University of South-Eastern Norway

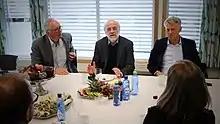
Chairman of the board Rune Nilsen, Rector Petter Aasen and Vice-Rector Nils Kristian Bogen in conversation with Minister of Research and Higher Education Iselin Nybø (V) on campus Bø. Photo: Stian K. Sande.

The rectorate at USN consists of rector Petter Aasen, vice-rector Nils Kristian Bogen and vice-rectors Ingvild Marheim Larsen and Heidi Kristin Ormstad. The chairman of the board is Professor Tore Isaksen.